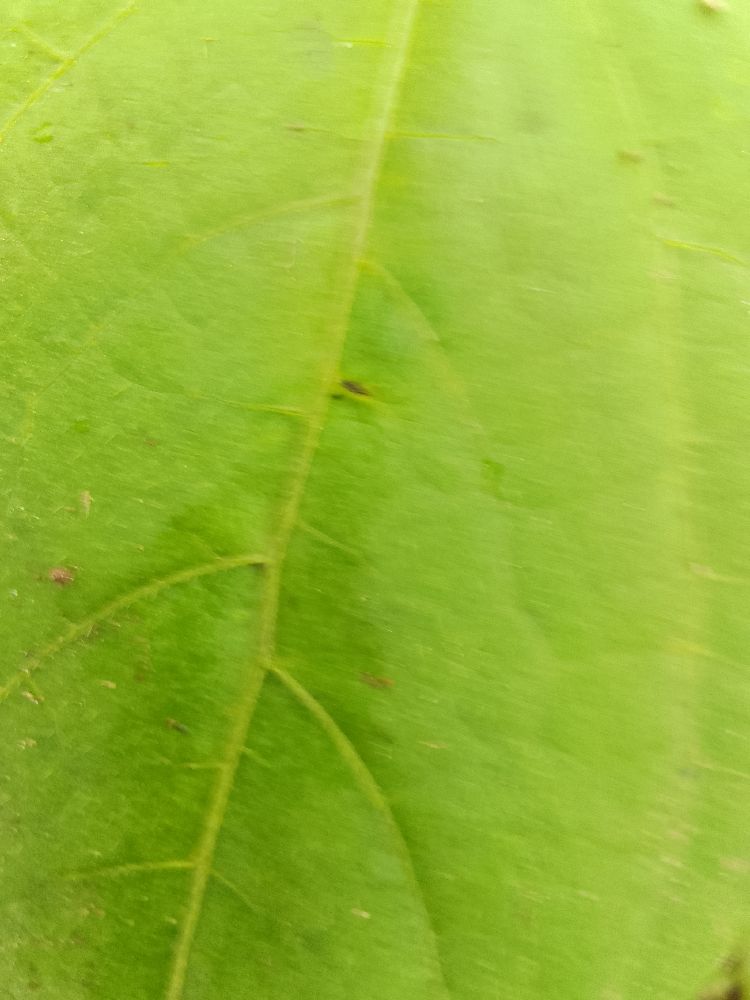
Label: healthy